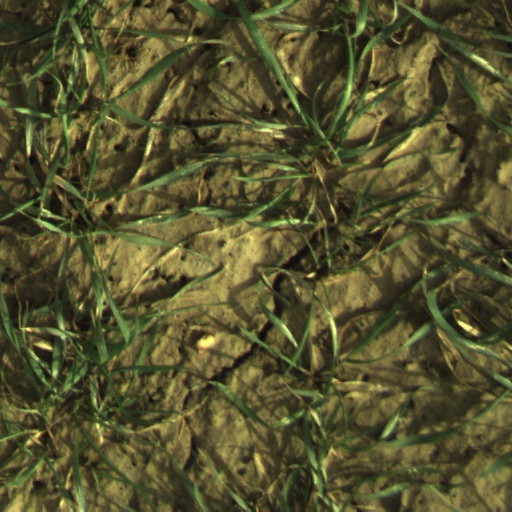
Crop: wheat